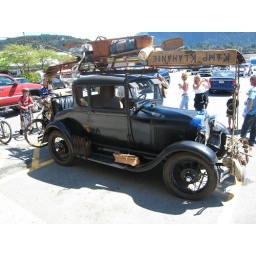
old car , spotted in Squamish